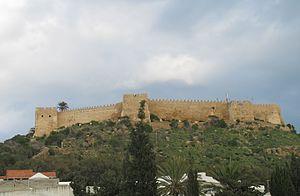
Le fort de Kélibia est une citadelle du XVIᵉ siècle située sur un promontoire rocheux de 150 mètres de hauteur qui domine la mer Méditerranée et la ville de Kélibia dans le gouvernorat de Nabeul, sur la côte nord-est de la péninsule tunisienne du cap Bon.